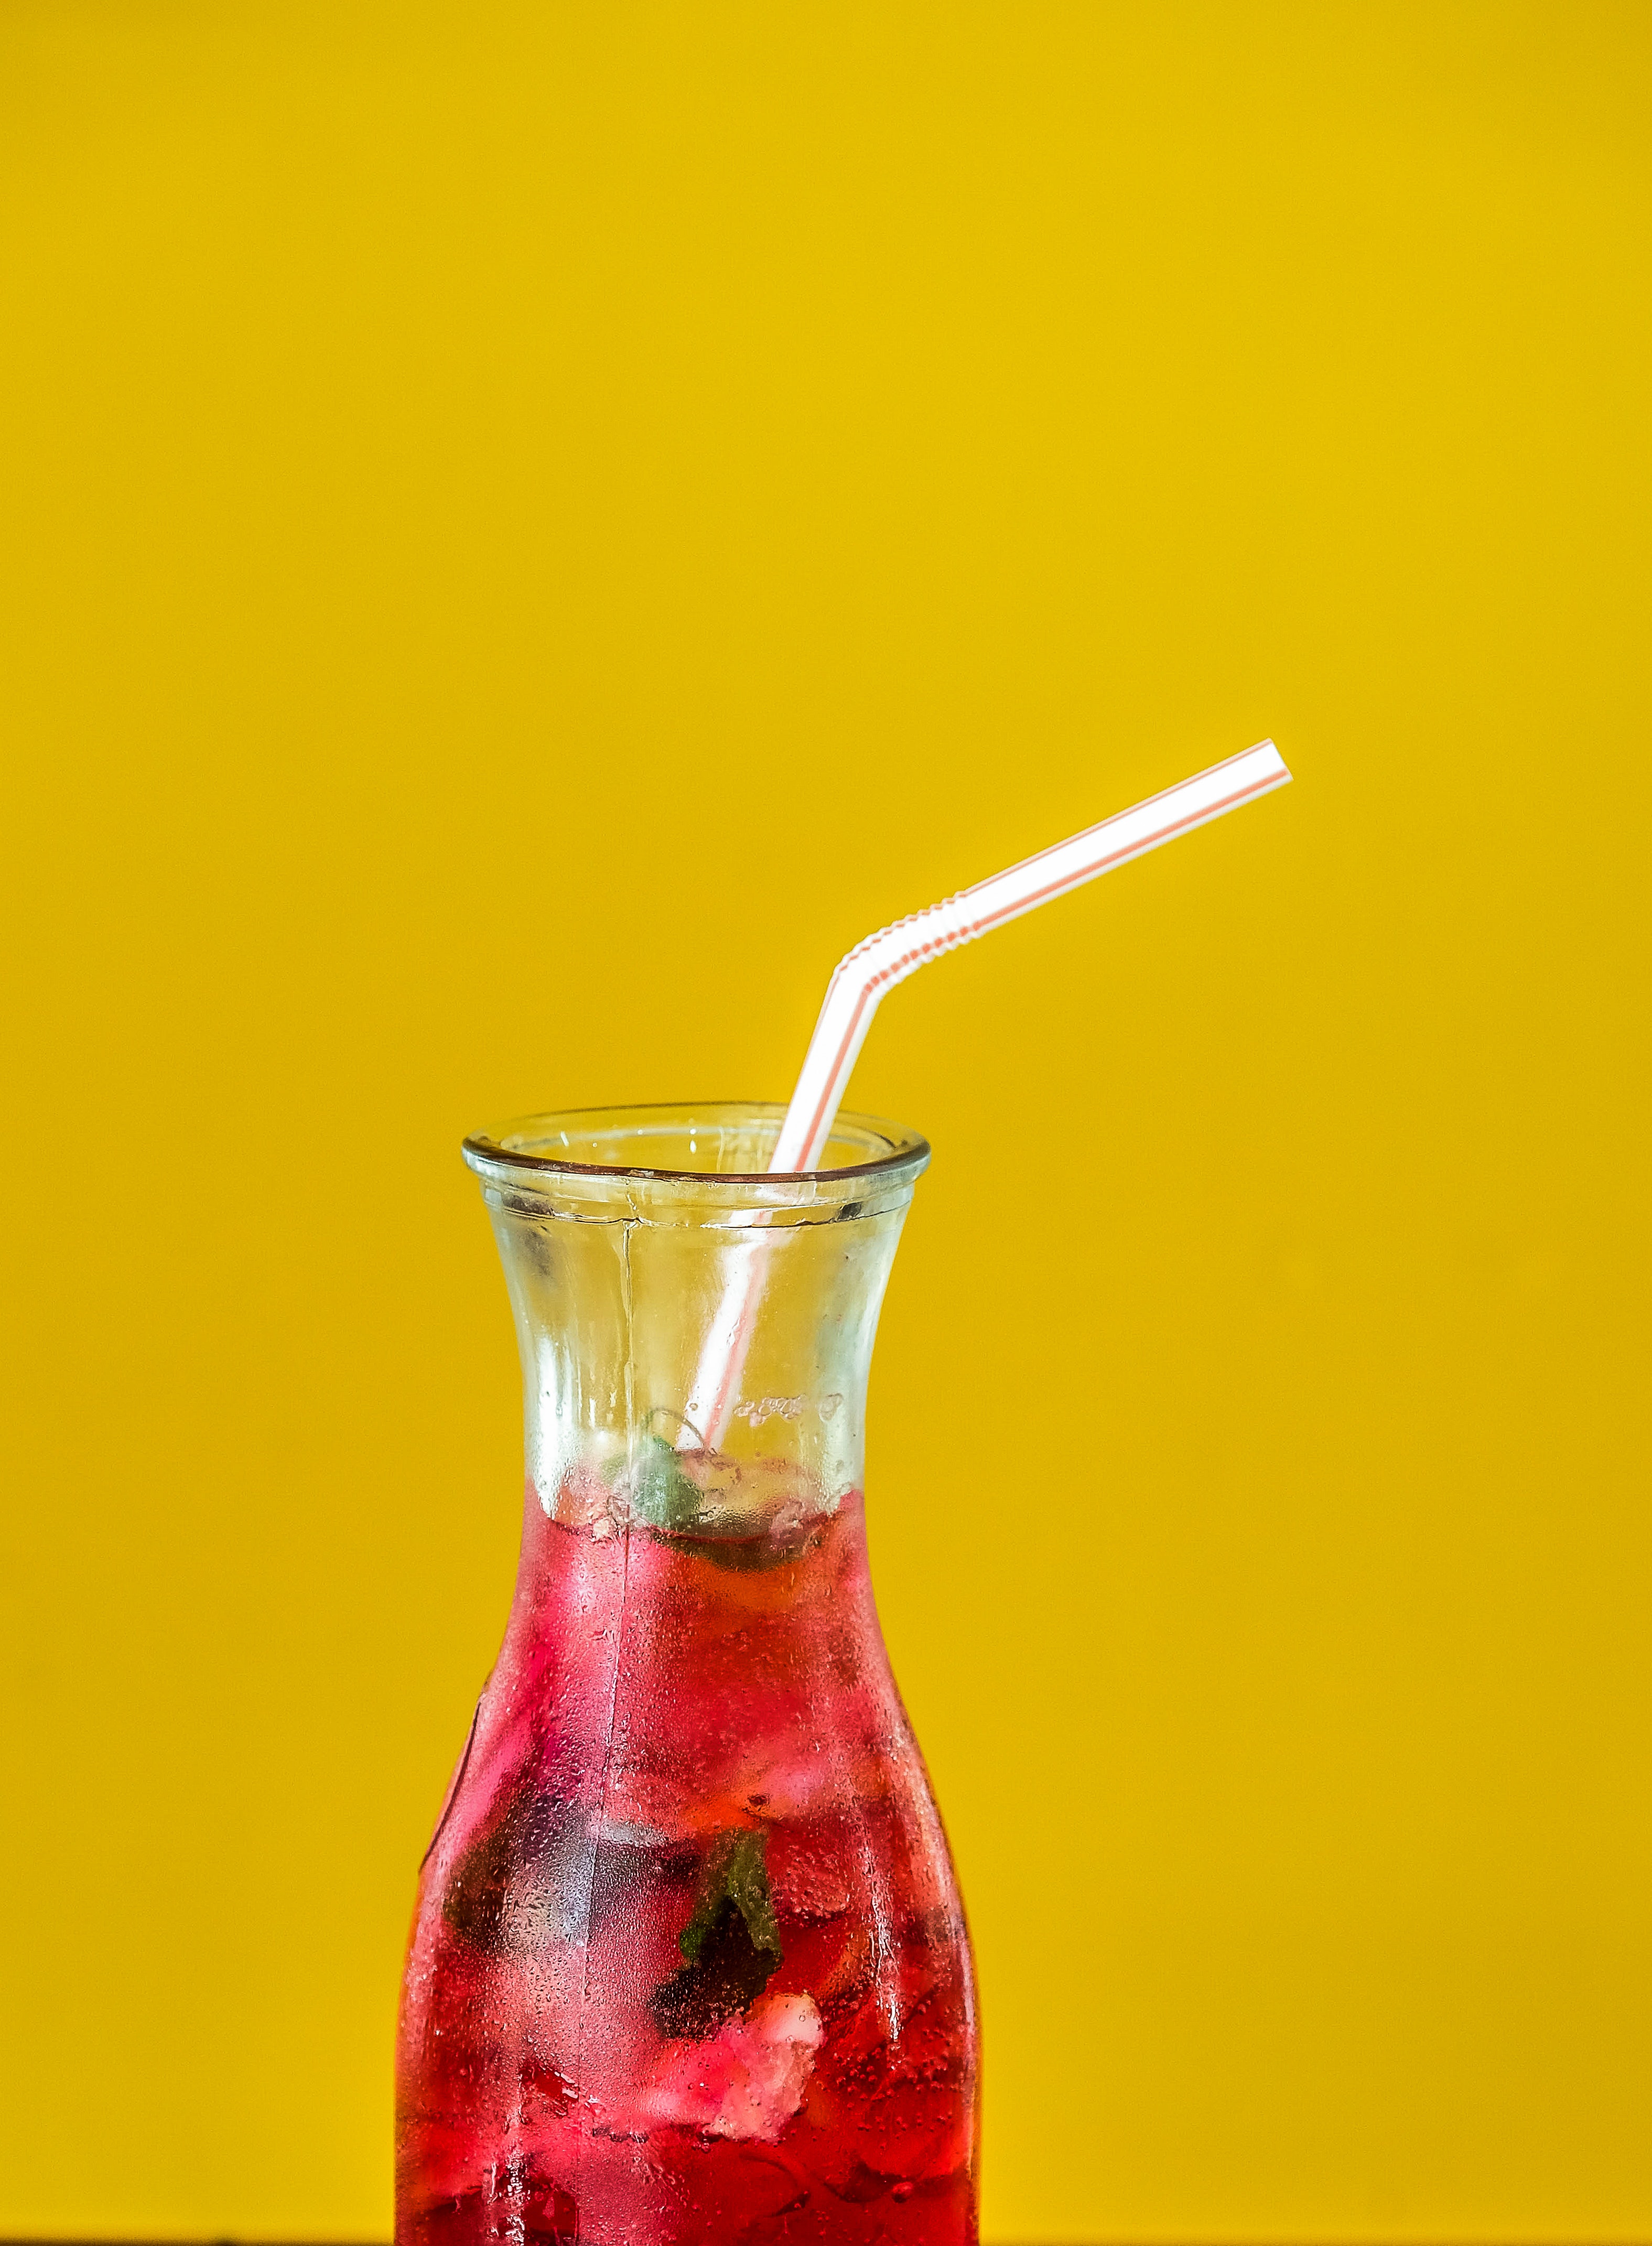
drink, non alcoholic beverage, juice, spritzer, pomegranate juice, punch, cranberry juice, sangria, italian soda, liquid, drinking straw, hurricane, lemonade, tinto de verano, Aguas frescas, still life, still life photography